Jordi Valadon

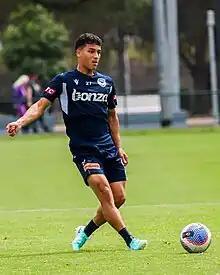
Jordi Valadon training for Melbourne Victory, November 2023

Jordi Francis Valadon (born 4 March 2003) is an Australian professional association football player who plays as a defensive midfielder for A-League Men club Melbourne Victory.